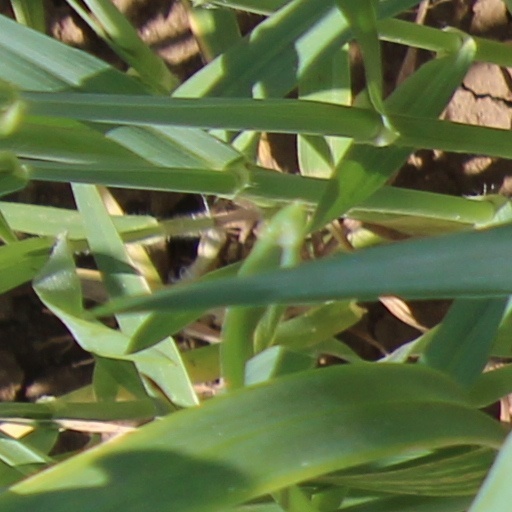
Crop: wheat